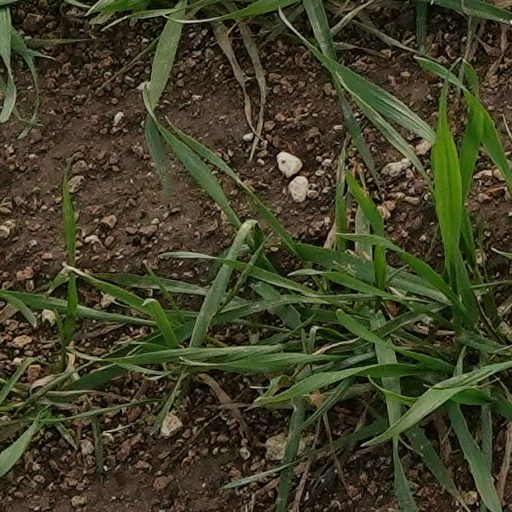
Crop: wheat